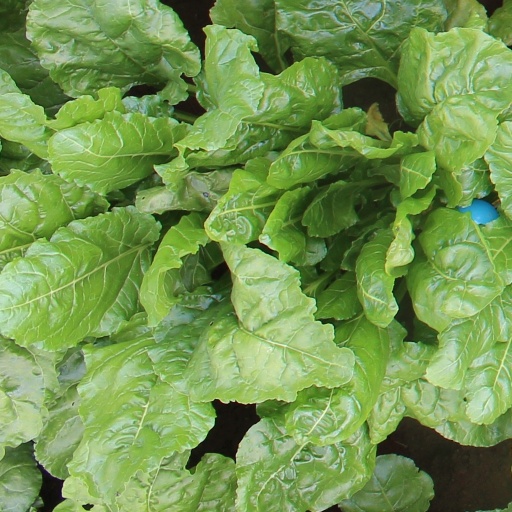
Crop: sugar beet